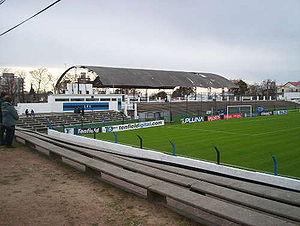
L'Estadio Belvedere est un stade uruguayen de football situé à Montevideo, appartenant au Liverpool Fútbol Club.
Le Liverpool Fútbol Club est un club uruguayen de football basé à Montevideo.